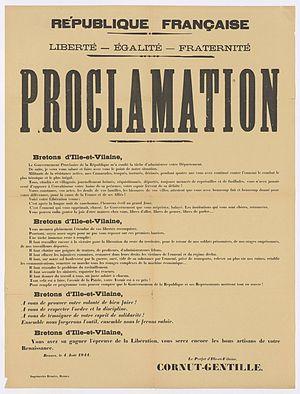
Texte prononcé par le nouveau préfet d'Ille-et-Vilaine Cornut-Gentille le 4 août 1944, jour de la Libération de Rennes. Affiche éditée par les Imprimeries réunies, Rennes. Archives municipales de Rennes, 9Fi5.
Bernard Cornut-Gentille est un homme politique français, né le 26 juillet 1909 à Brest, décédé le 21 janvier 1992 à Paris. Il est préfet, ambassadeur, ministre en 1958-1960, et député.
Un placard est un avis écrit ou imprimé qu'on affiche publiquement.